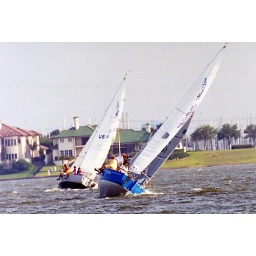
Clear Lake, Texas Wednesday sail boat races in 2005